Souvarit

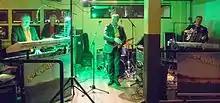
Souvarit

Souvarit is a Finnish song and dance music ensemble founded in 1978, a schlager pop band that plays mainly Lapland-themed dance music.